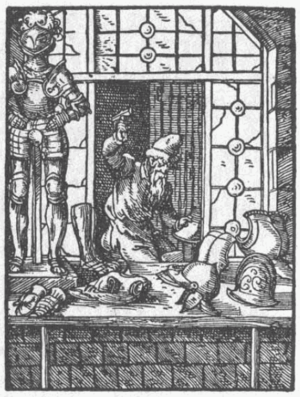
La révolution industrielle est le processus historique du XIXᵉ siècle qui fait basculer, une société à dominante agraire et artisanale vers une société commerciale et industrielle. Cette transformation, tirée par le boom ferroviaire des années 1840, affecte profondément l'agriculture, l'économie, le droit, la politique, la société et l'environnement.